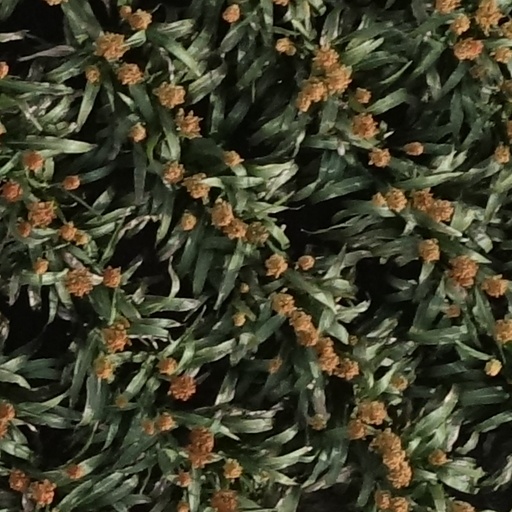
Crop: sorghum